Nagalit ang Buwan sa Haba ng Gabi

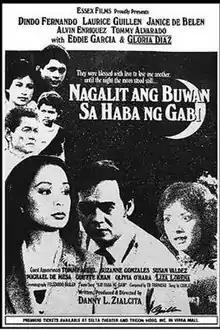
Theatrical release poster

Nagalit ang Buwan sa Haba ng Gabi is a 1983 Filipino drama film written, co-produced, and directed by Danny Zialcita. It depicts and tackles love affairs, homosexuality, and adultery.